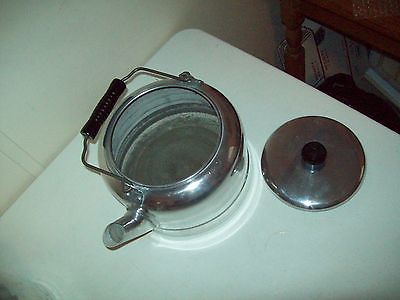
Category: kettle